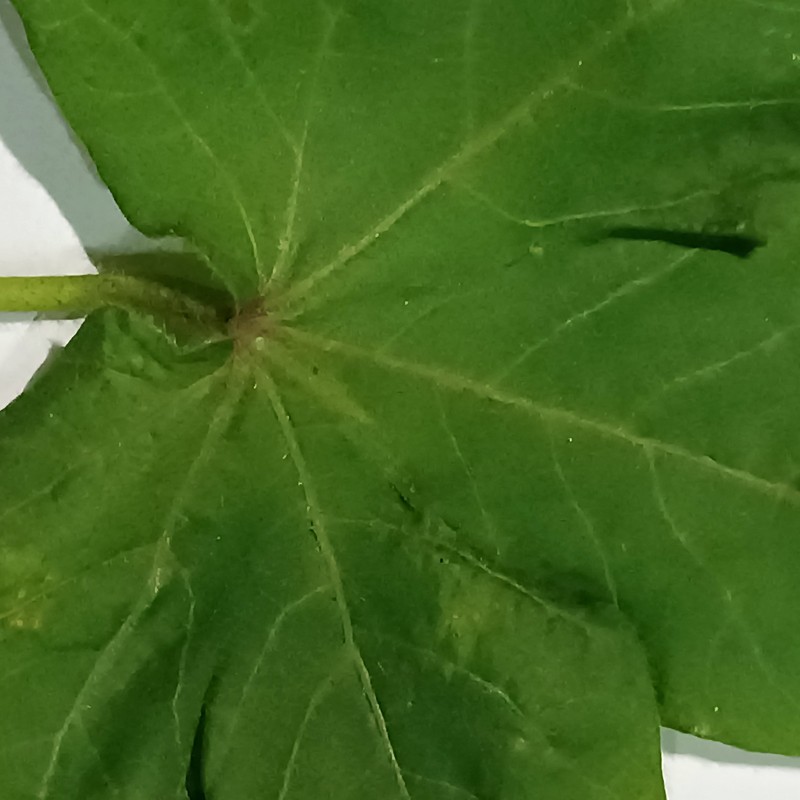
Label: Curl Virus